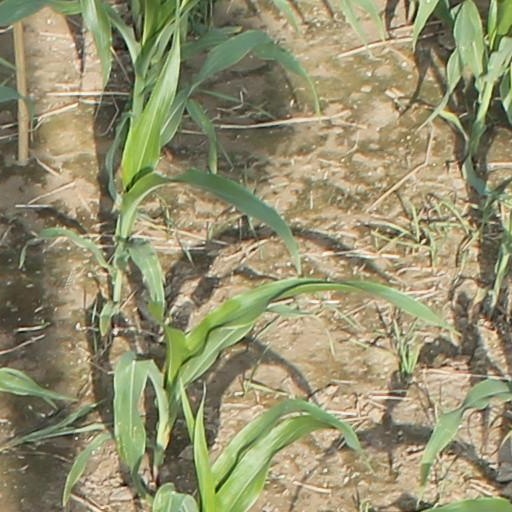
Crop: maize; corn